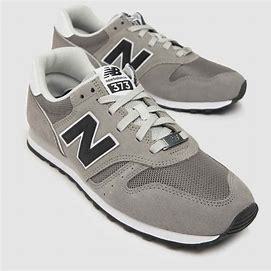
Brand: New
Model: Balance New Balance 373